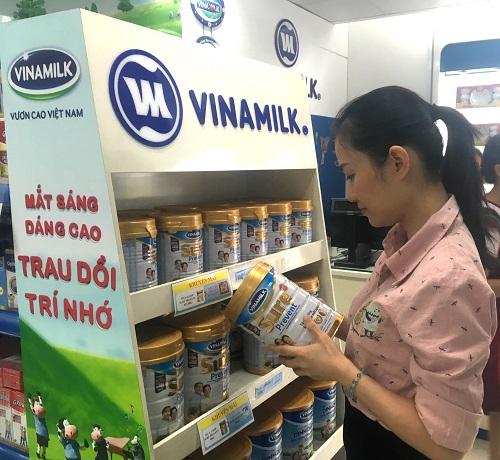
người phụ nữ đang đến mua sữa